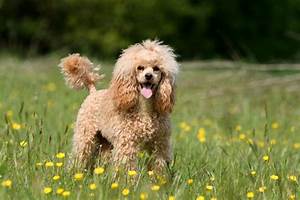
Label: dog